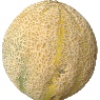
Label: Cantaloupe 2